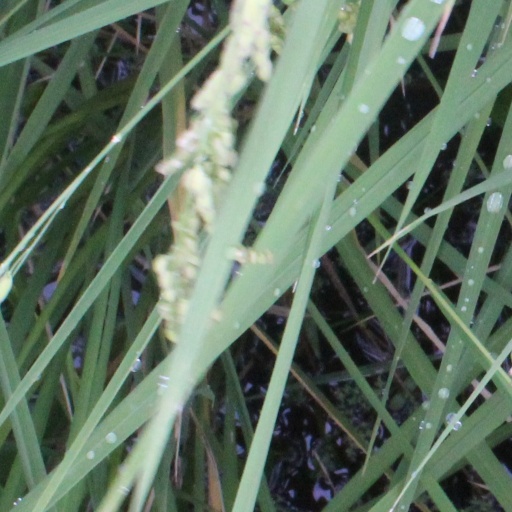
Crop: rice